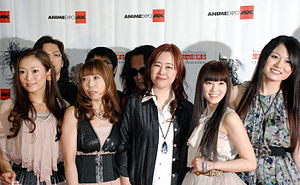
FictionJunction
FictionJunction på Anime Expo 2012
"FictionJunction er et musikalsk projekt forestået af komponisten Yuki Kajiura med forskellige kvindelige sangere. Arrangementet er særegent derved, at på den ene side udgør hver enkelt deltagende sangerinde sammen med med Kajiura en særlig japansk popgruppe, på den anden side indgår de alle tillige i et fælles band, i begge tilfælde med Kajiura som komponisten. Den første sangerinde var Yuuka Nanri, der udgjorde bandprojektet FictionJunction YUUKA med hits som ""Akatsuki no Kuruma"" og ""Honoo no Tobira"". To andre medlemmer af projektet, Keiko Kubota og Wakana Ootaki indgik tillige i yderligere et projekt: Kalafina, en gruppe dannet af Yuki Kajiura og tilknyttet Sony Music Entertainment.